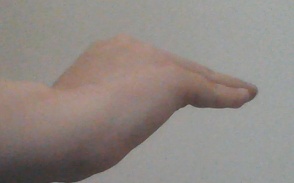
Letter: haa